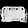
Label: Bag